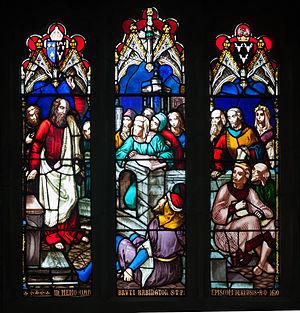
La famille Babington est une famille anglaise et anglo-irlandaise descendant de Sir John de Babington, seigneur du manoir de Babington, dans le Northumberland, qui vivait en 1178.